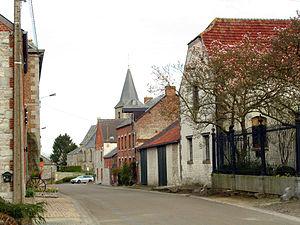
Ragnies, rue Lieutenant-général Conreur.
Ragnies est une section de la ville belge de Thuin, située en Région wallonne dans la province de Hainaut.